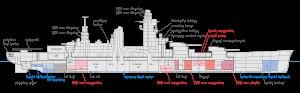
La classe Dunkerque est une classe de bâtiments de ligne français qui ont été mis en service au cours des années 1930. Ce furent les premiers navires de ligne construits, alors qu'allait s'achever la période de « vacances navales » instituée par le Traité de Washington et prolongée par le premier Traité naval de Londres. Leur conception reflète les préoccupations des architectes navals du moment, et la recherche d'une solution équilibrée entre les cuirassés, fortement armés, lourdement cuirassés et relativement lents, compte tenu de la limitation du déplacement fixé à 35 000 tonnes, et la demande de navires, plus rapides, surclassant les croiseurs lourds et autres « cuirassés de poche », tout en ayant un déplacement sensiblement inférieur à 35 000 tonnes. Leurs caractéristiques ne sont pas sans rappeler les croiseurs de bataille auxquels ils sont parfois assimilés.